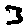
Label: 3